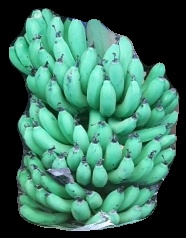
Variety: pachbale
Grade: grade1